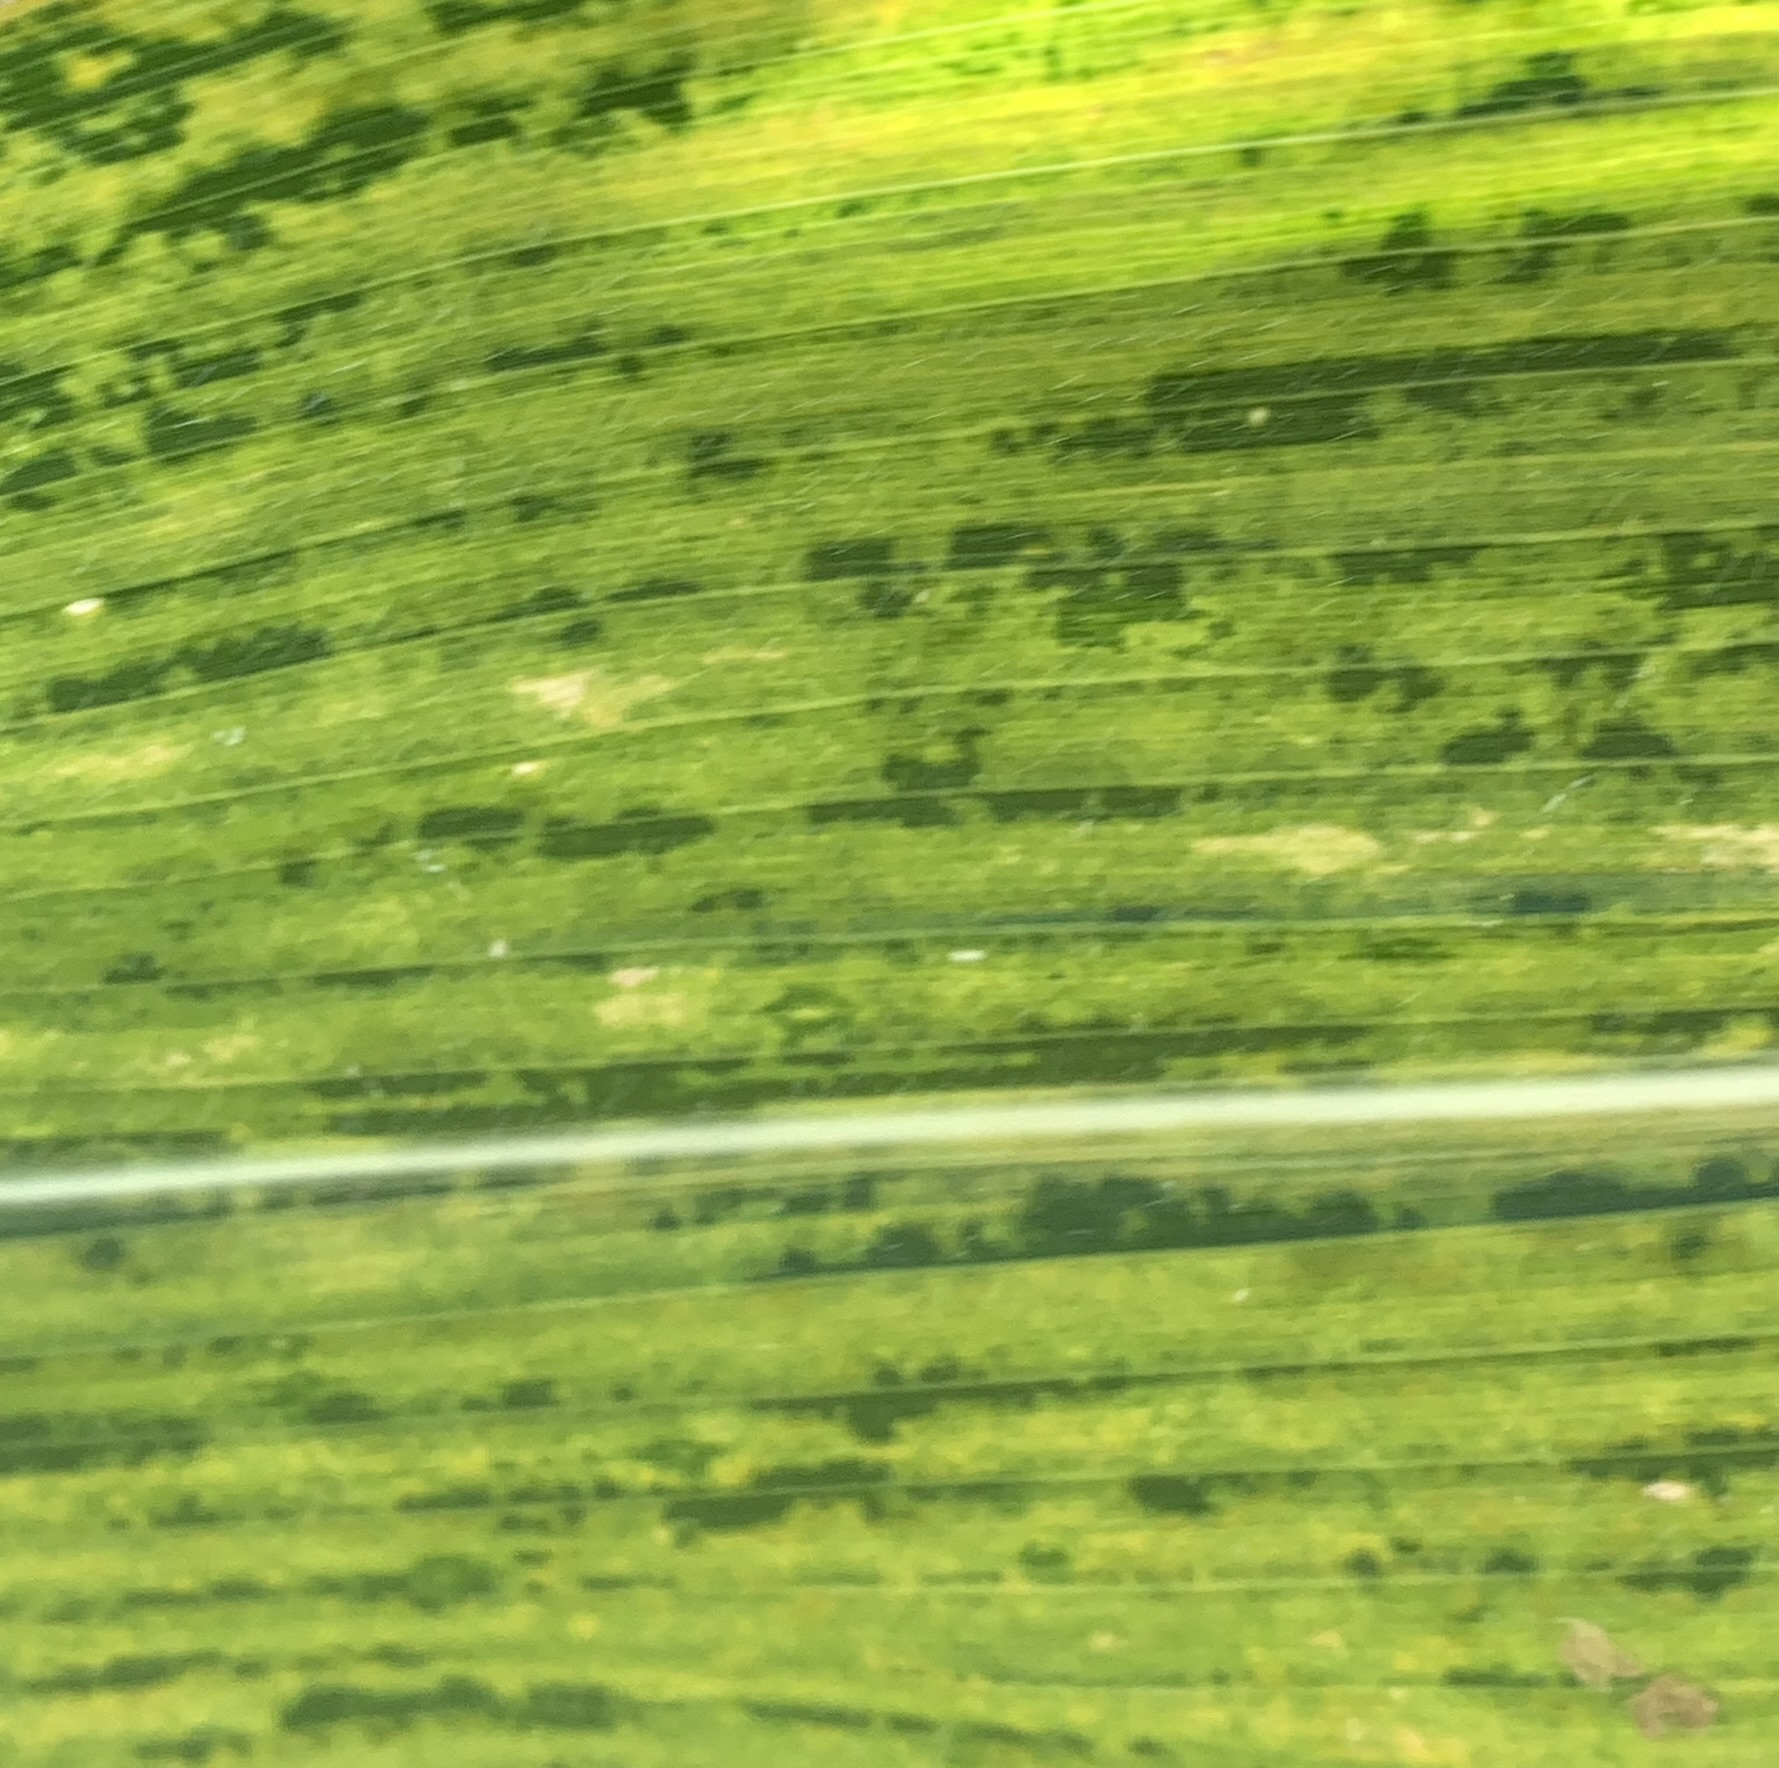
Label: MLN